Yehiel De-Nur

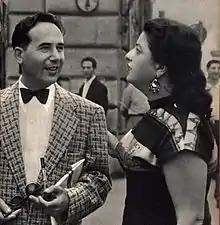
De-Nur and his wife in Rome, 1959

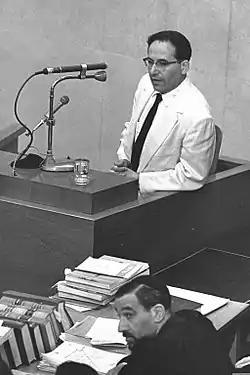
Yehiel De-Nur testifies at the trial of Adolf Eichmann in 1961.

Yehiel De-Nur ("De-Nur" means 'of the fire' in Aramaic; also Romanized "Dinoor, Di-Nur"), also known by his pen name Ka-Tsetnik 135633, born Yehiel Feiner (16 May 1909 – 17 July 2001), was a Jewish writer and Holocaust survivor, whose books were inspired by his time as a prisoner in the Auschwitz concentration camp.